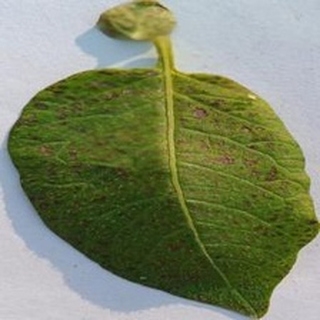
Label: potato_early_blight